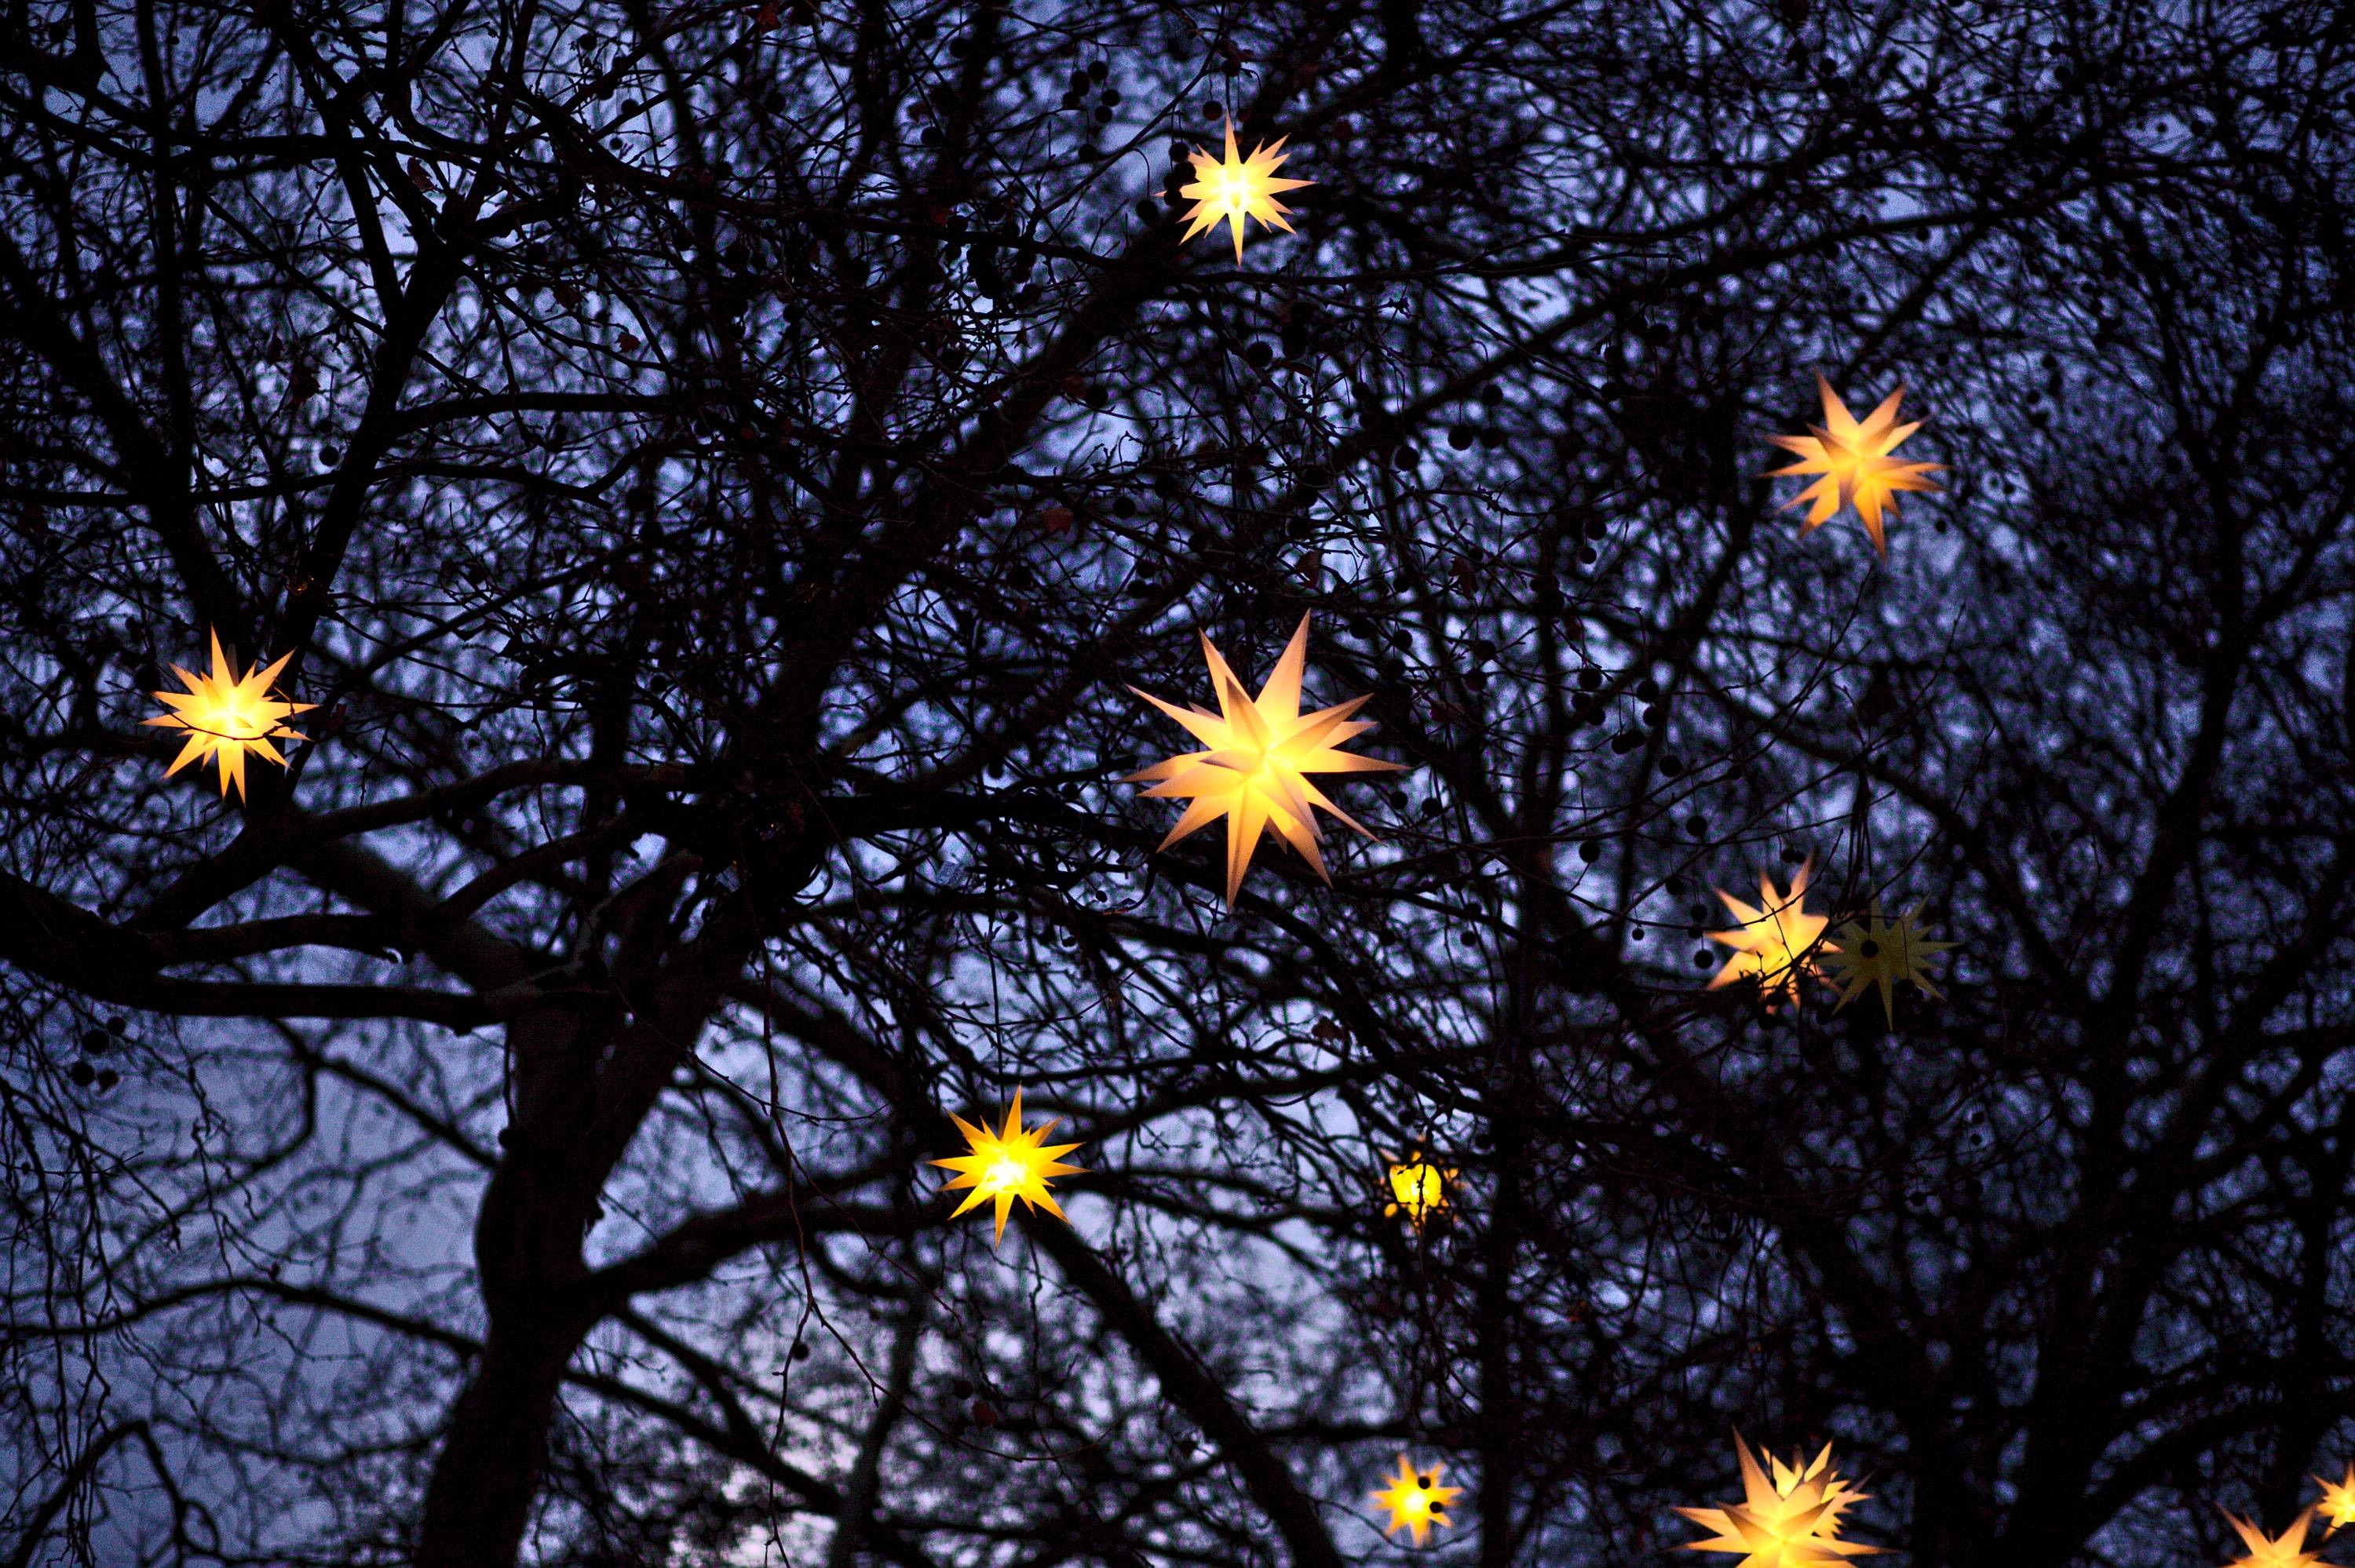
branch, sunlight, flower, autumn, yellow, flora, season, screenshot, daisy family, astronomical object, computer wallpaper